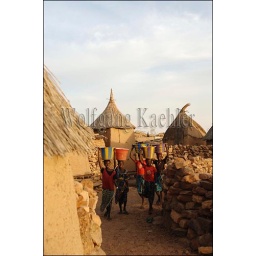
Mali, near bandiagara, dogon country, djiguibombo dogon village, dogon girls with water from well on their way home